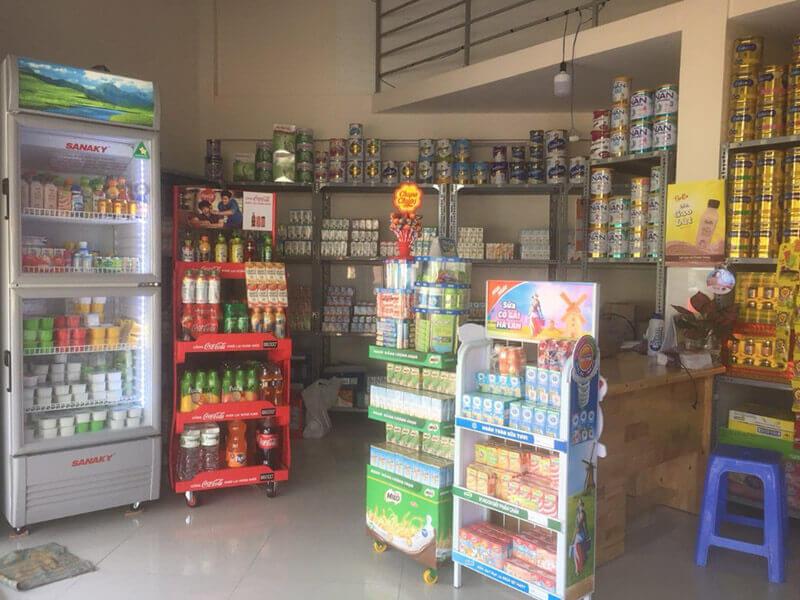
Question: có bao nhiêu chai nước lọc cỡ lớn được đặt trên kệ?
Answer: có hai chai nước lọc cỡ lớn được đặt trên kệ